Mal Freeburg

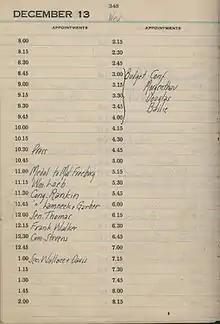
President FDR daily schedule for 13 December 1933 showing 11 AM appointment to present medal to Freeburg.

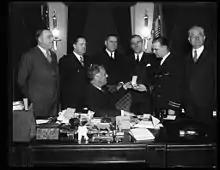
President FDR presents Freeburg with first Airmail Flyers' Medal of Honor

By 29 April 1932 President Herbert Hoover was prepared to present Freeburg with the first of a new air mail pilot's medal for Heroism after being recognized for his action of courage and resourcefulness on 12 April 1931 and prior on 12 July 1930. On 13 December 1933, at 11 AM in a ceremony held in the White House, the recently elected President Franklin Delano Roosevelt would make the presentation of the first "Airmail Flyers' Medal of Honor" due to delays in the medal design and the presidential election.